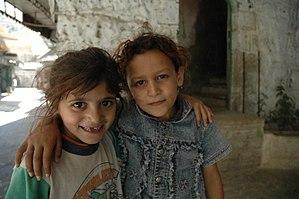
Hébron, en hébreu : חֶבְרוֹן et en arabe : الخليل, est une ville importante palestinienne de Cisjordanie, dans la région des monts de Judée, au sud de Jérusalem. C'est une des plus anciennes cités du Proche-Orient encore habitée.